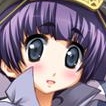
Portrait style: Anime Portrait